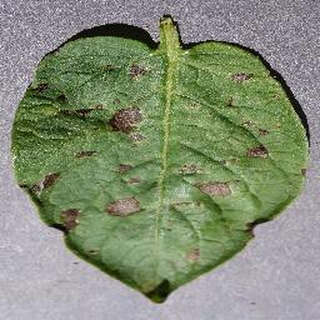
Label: potato_early_blight